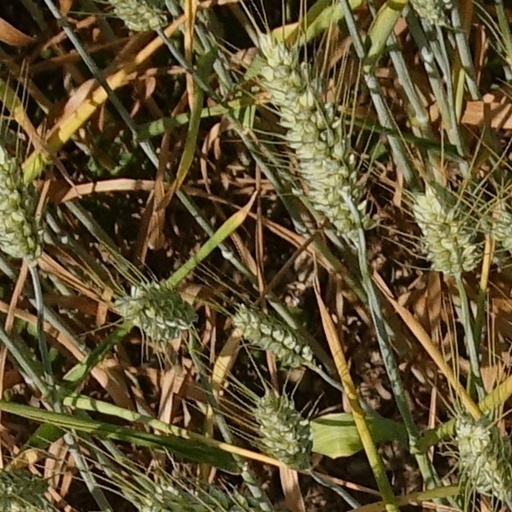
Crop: wheat